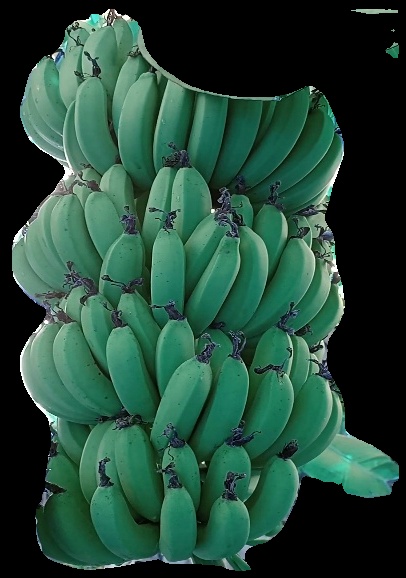
Variety: pachbale
Grade: grade1